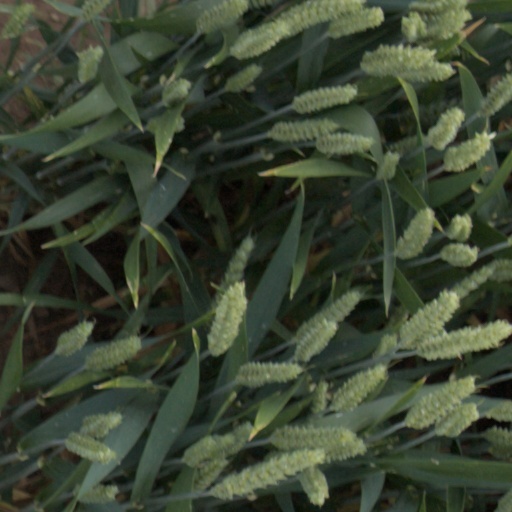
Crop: wheat